Viking (replica Viking longship)

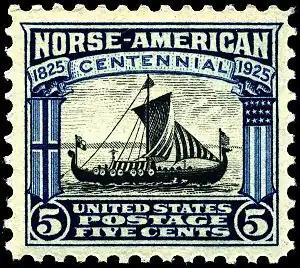
A 1925 US 5c Postage Stamp featuring the "Viking", for the Norse-American Centennial

Viking is a Viking ship replica. It is an exact replica of the Gokstad ship recovered from Gokstadhaugen, a Viking Age burial mound in Sandefjord, Norway in 1880. "Viking" was featured at the World's Columbian Exposition at Chicago in 1893.